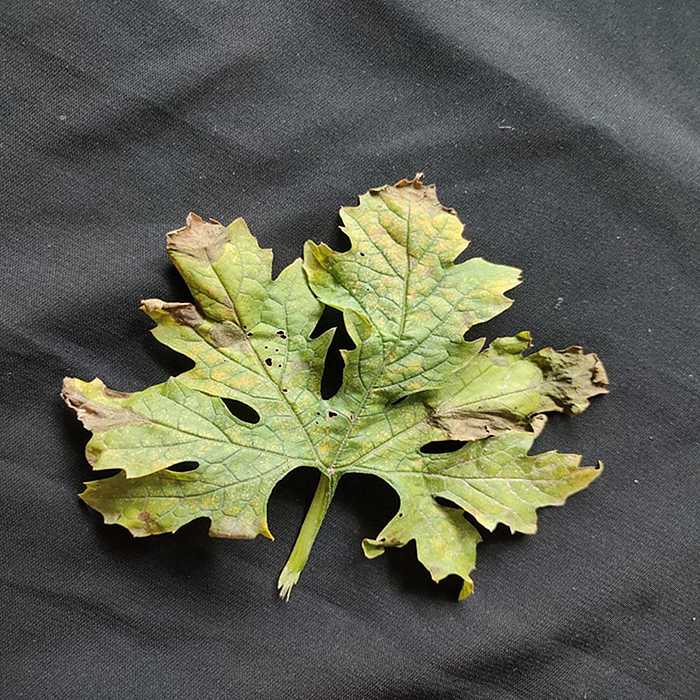
Plant: Bitter Gourd
Label: Mosaic virus